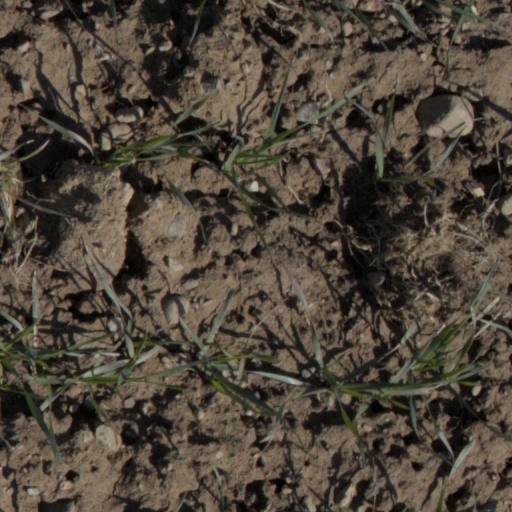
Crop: wheat